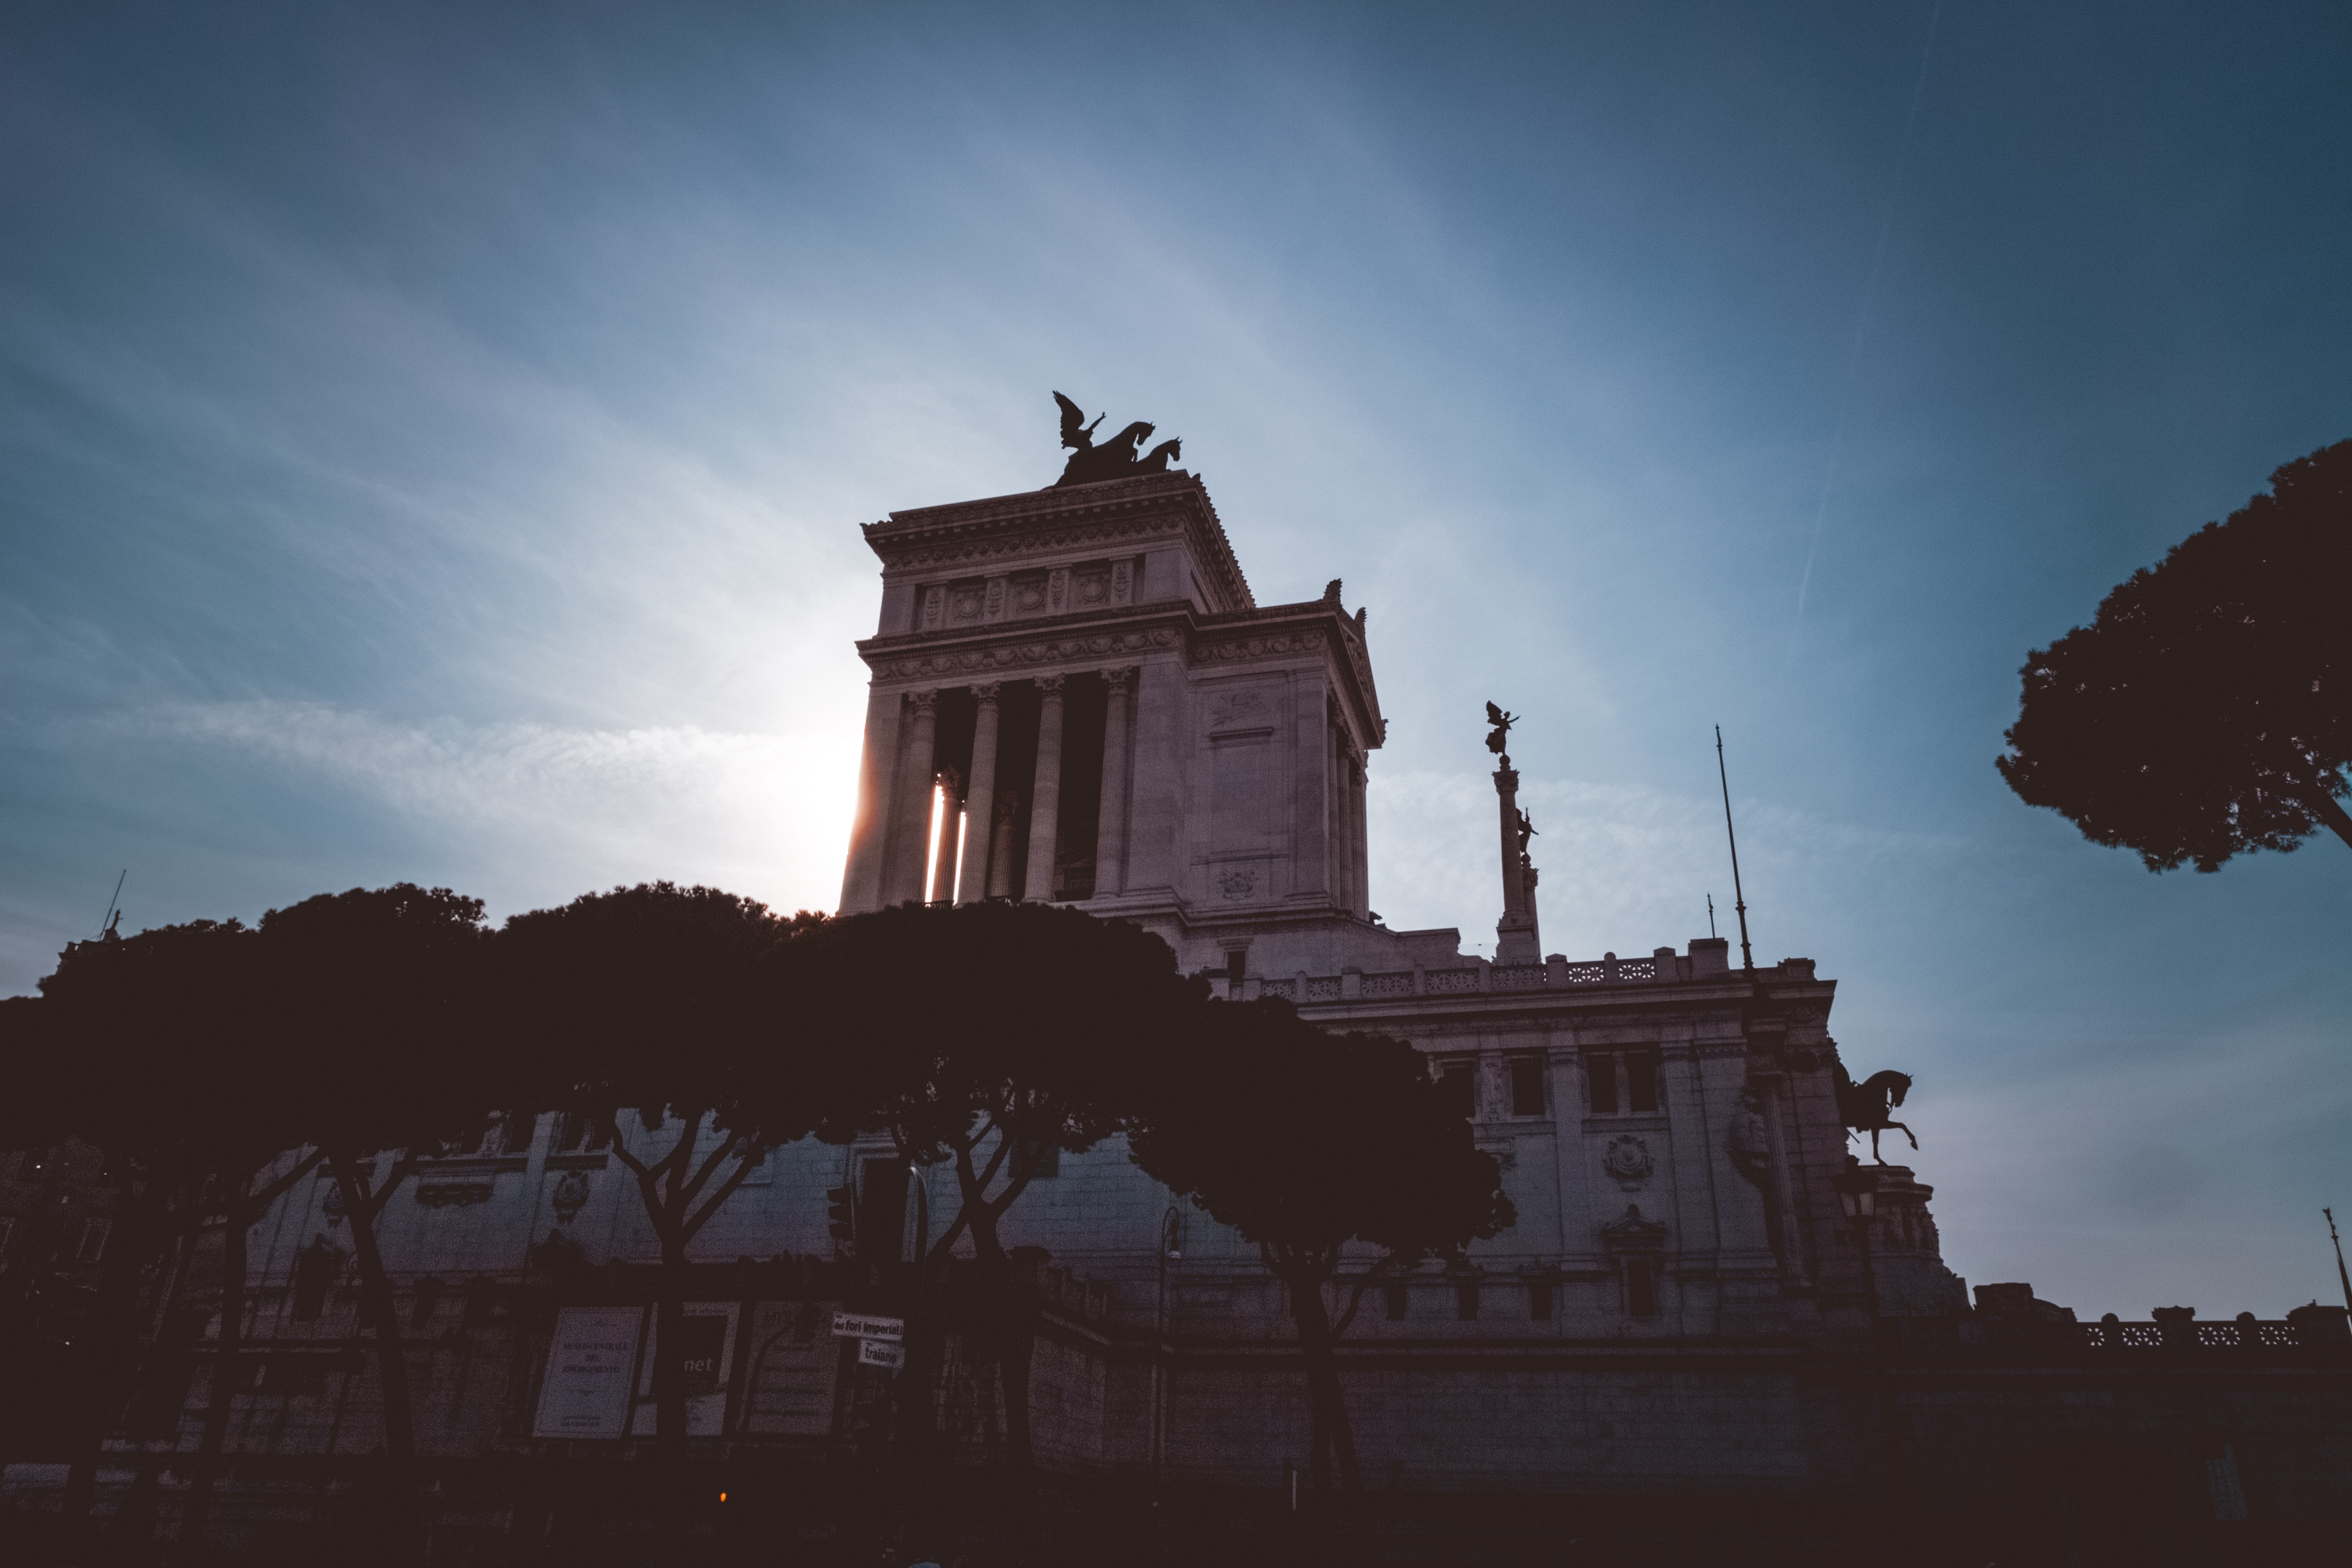
sky, landmark, architecture, morning, cloud, city, tree, atmosphere, evening, night, building, sunlight, dusk, monument, sunset, tourism, horizon, historic site, town square, house, world, arch